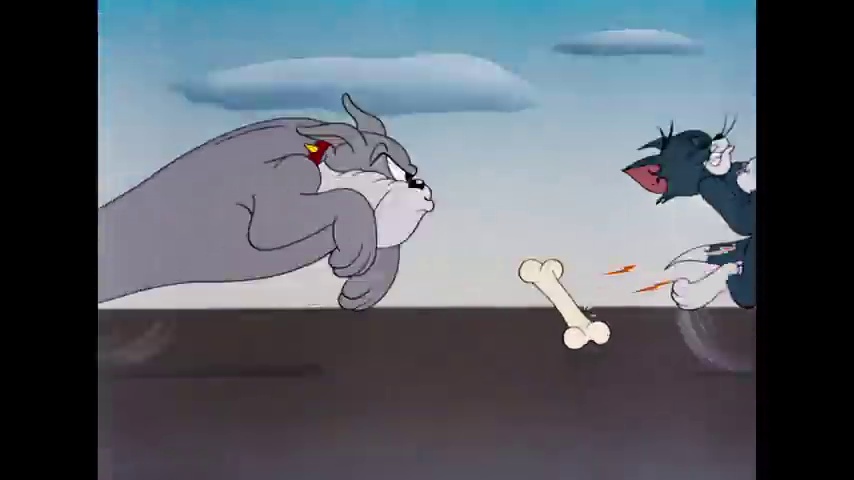
Portrait style: Cartoon Portrait